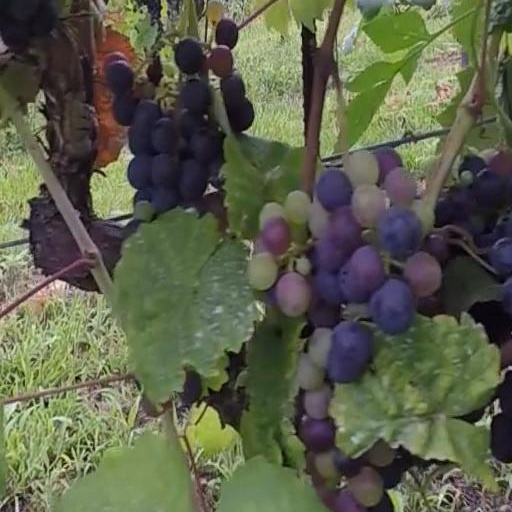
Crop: grape